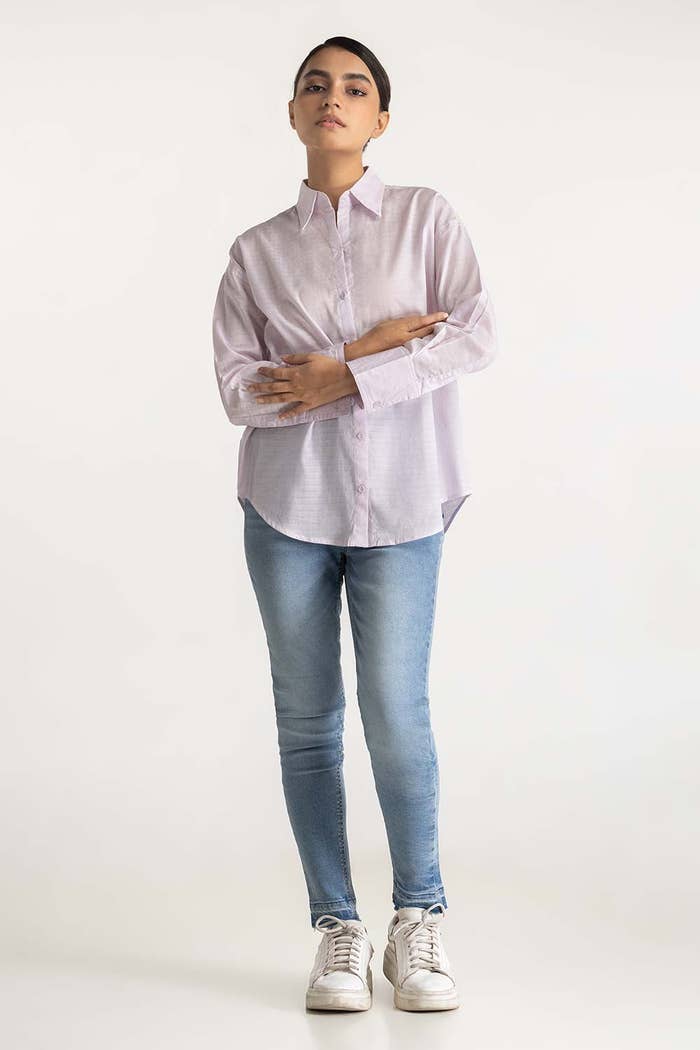
lavender stripe cotton tee